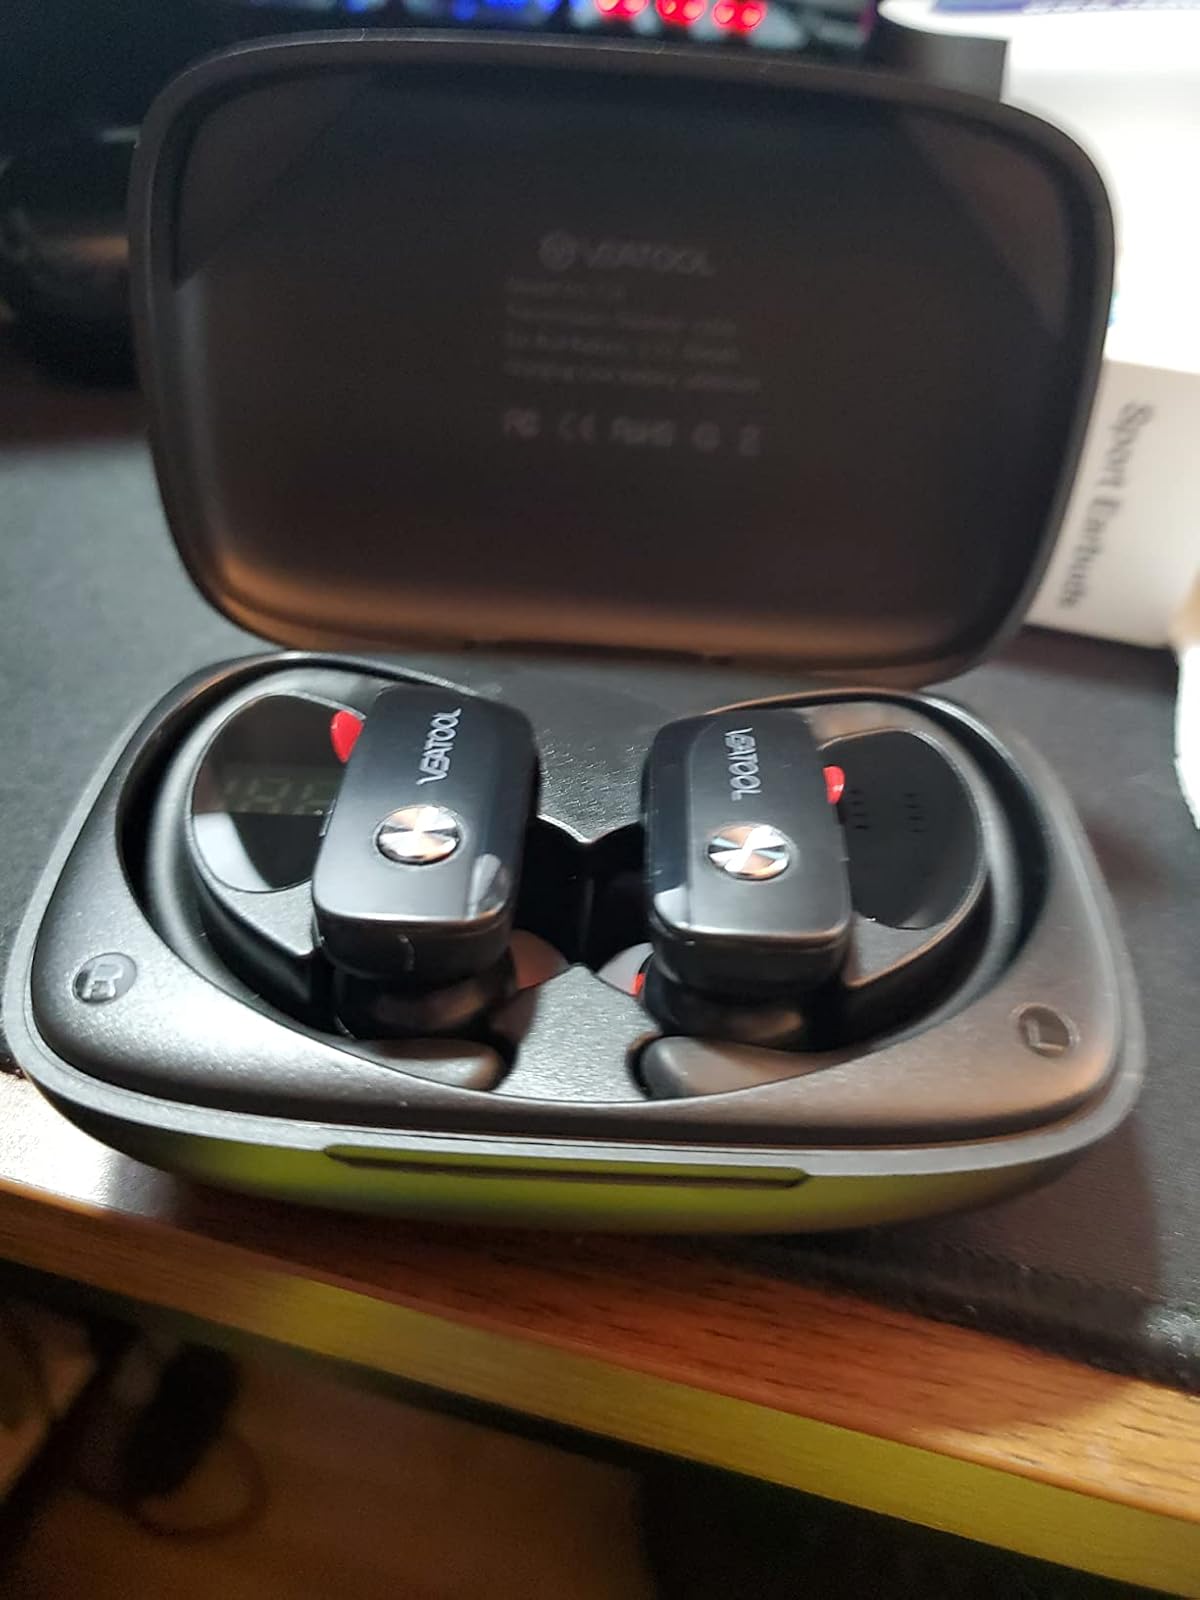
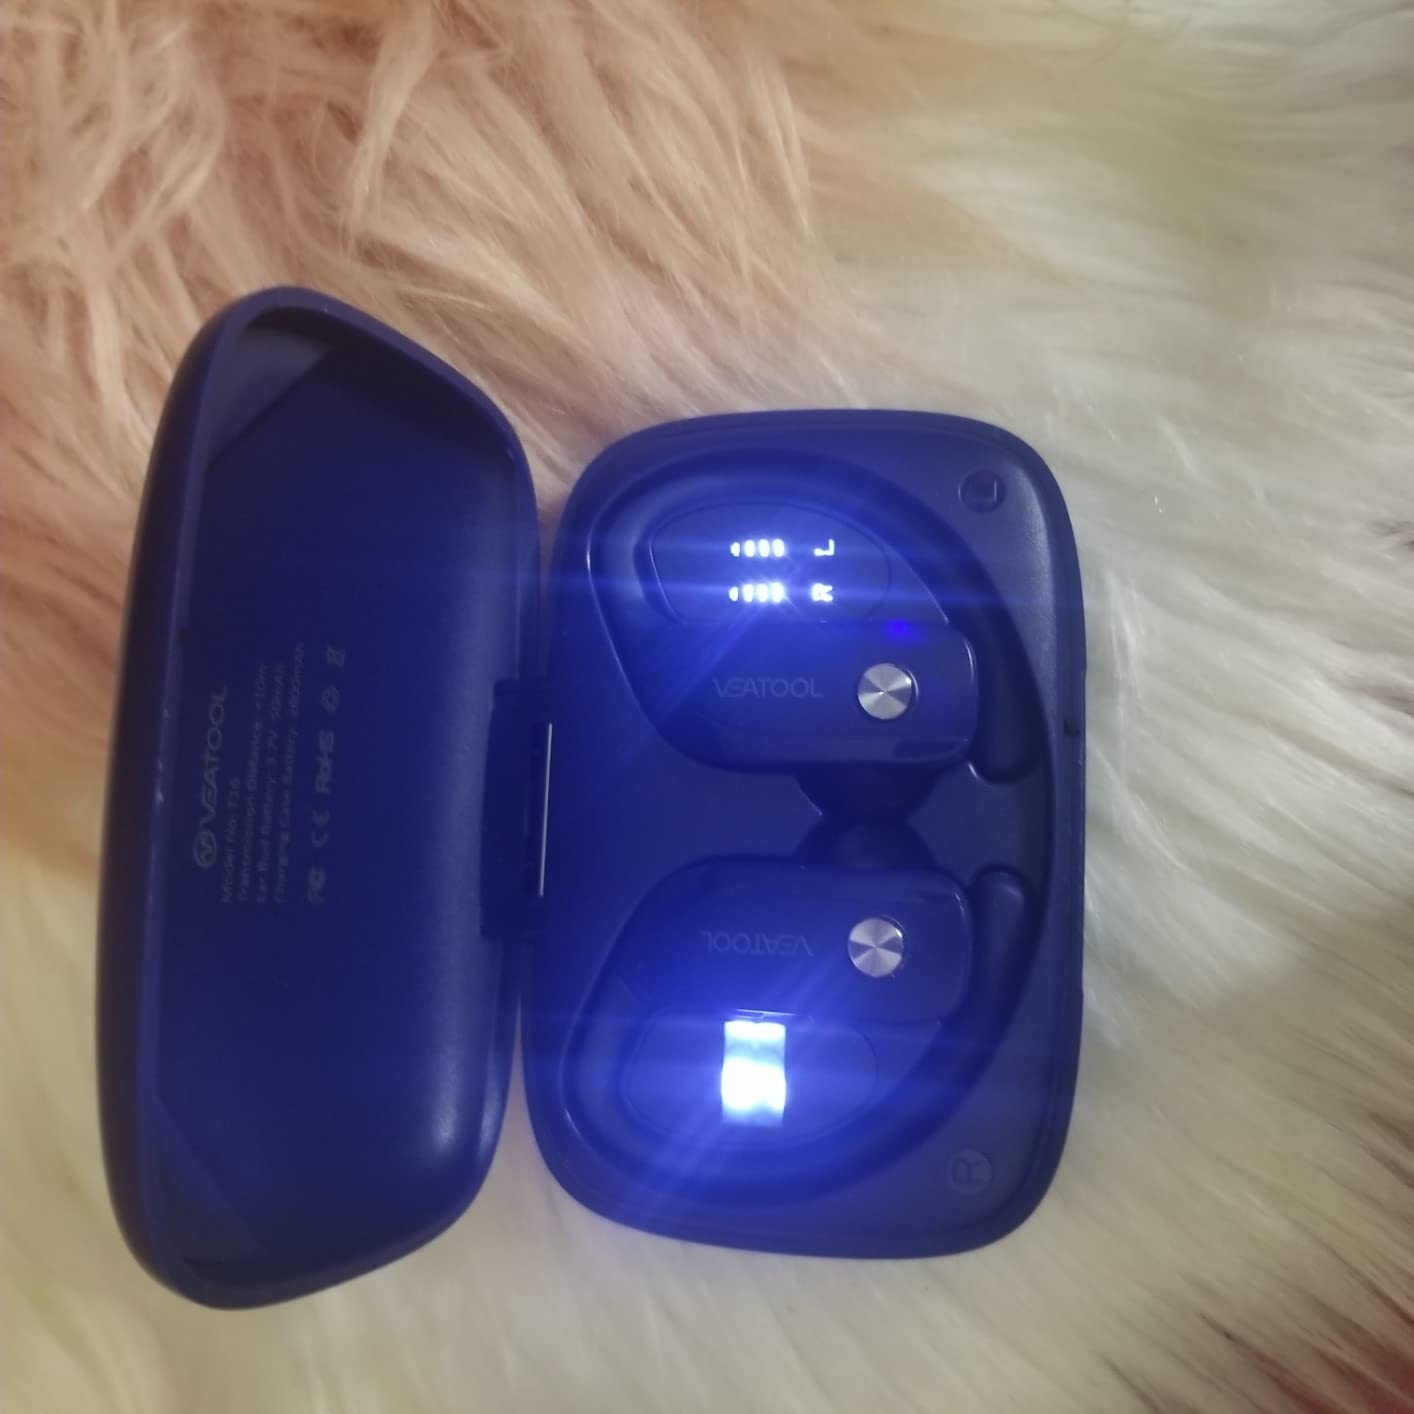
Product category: earbuds
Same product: no